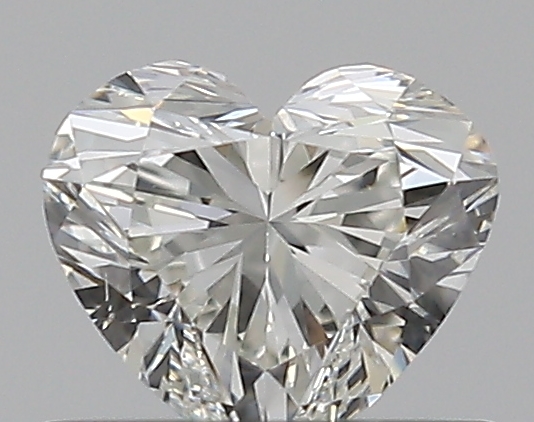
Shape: heart
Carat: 0.5
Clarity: VS2
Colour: I
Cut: EX
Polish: EX
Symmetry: VG
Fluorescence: N
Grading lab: GIA
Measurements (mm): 4.83 x 5.41 x 3.29